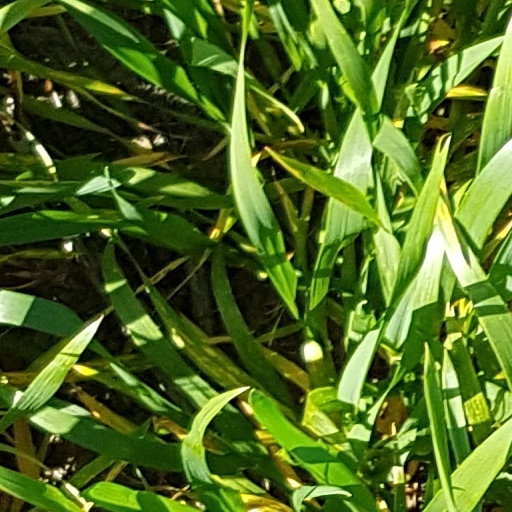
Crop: wheat